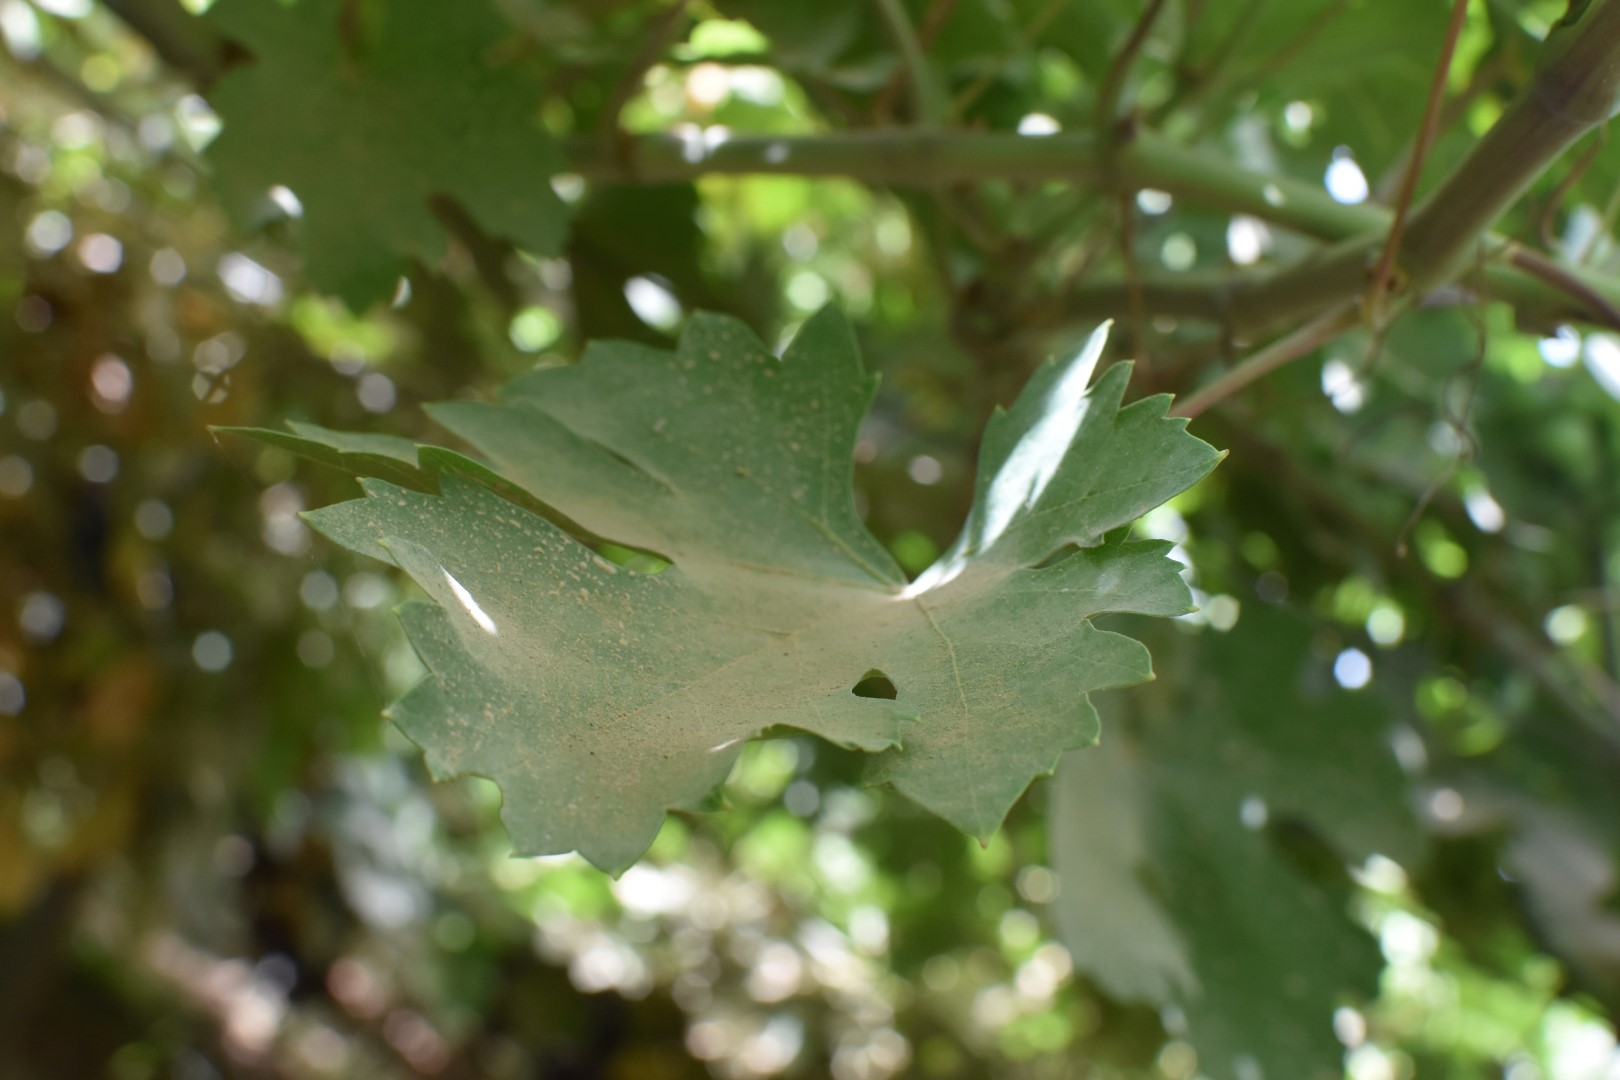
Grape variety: Riasi